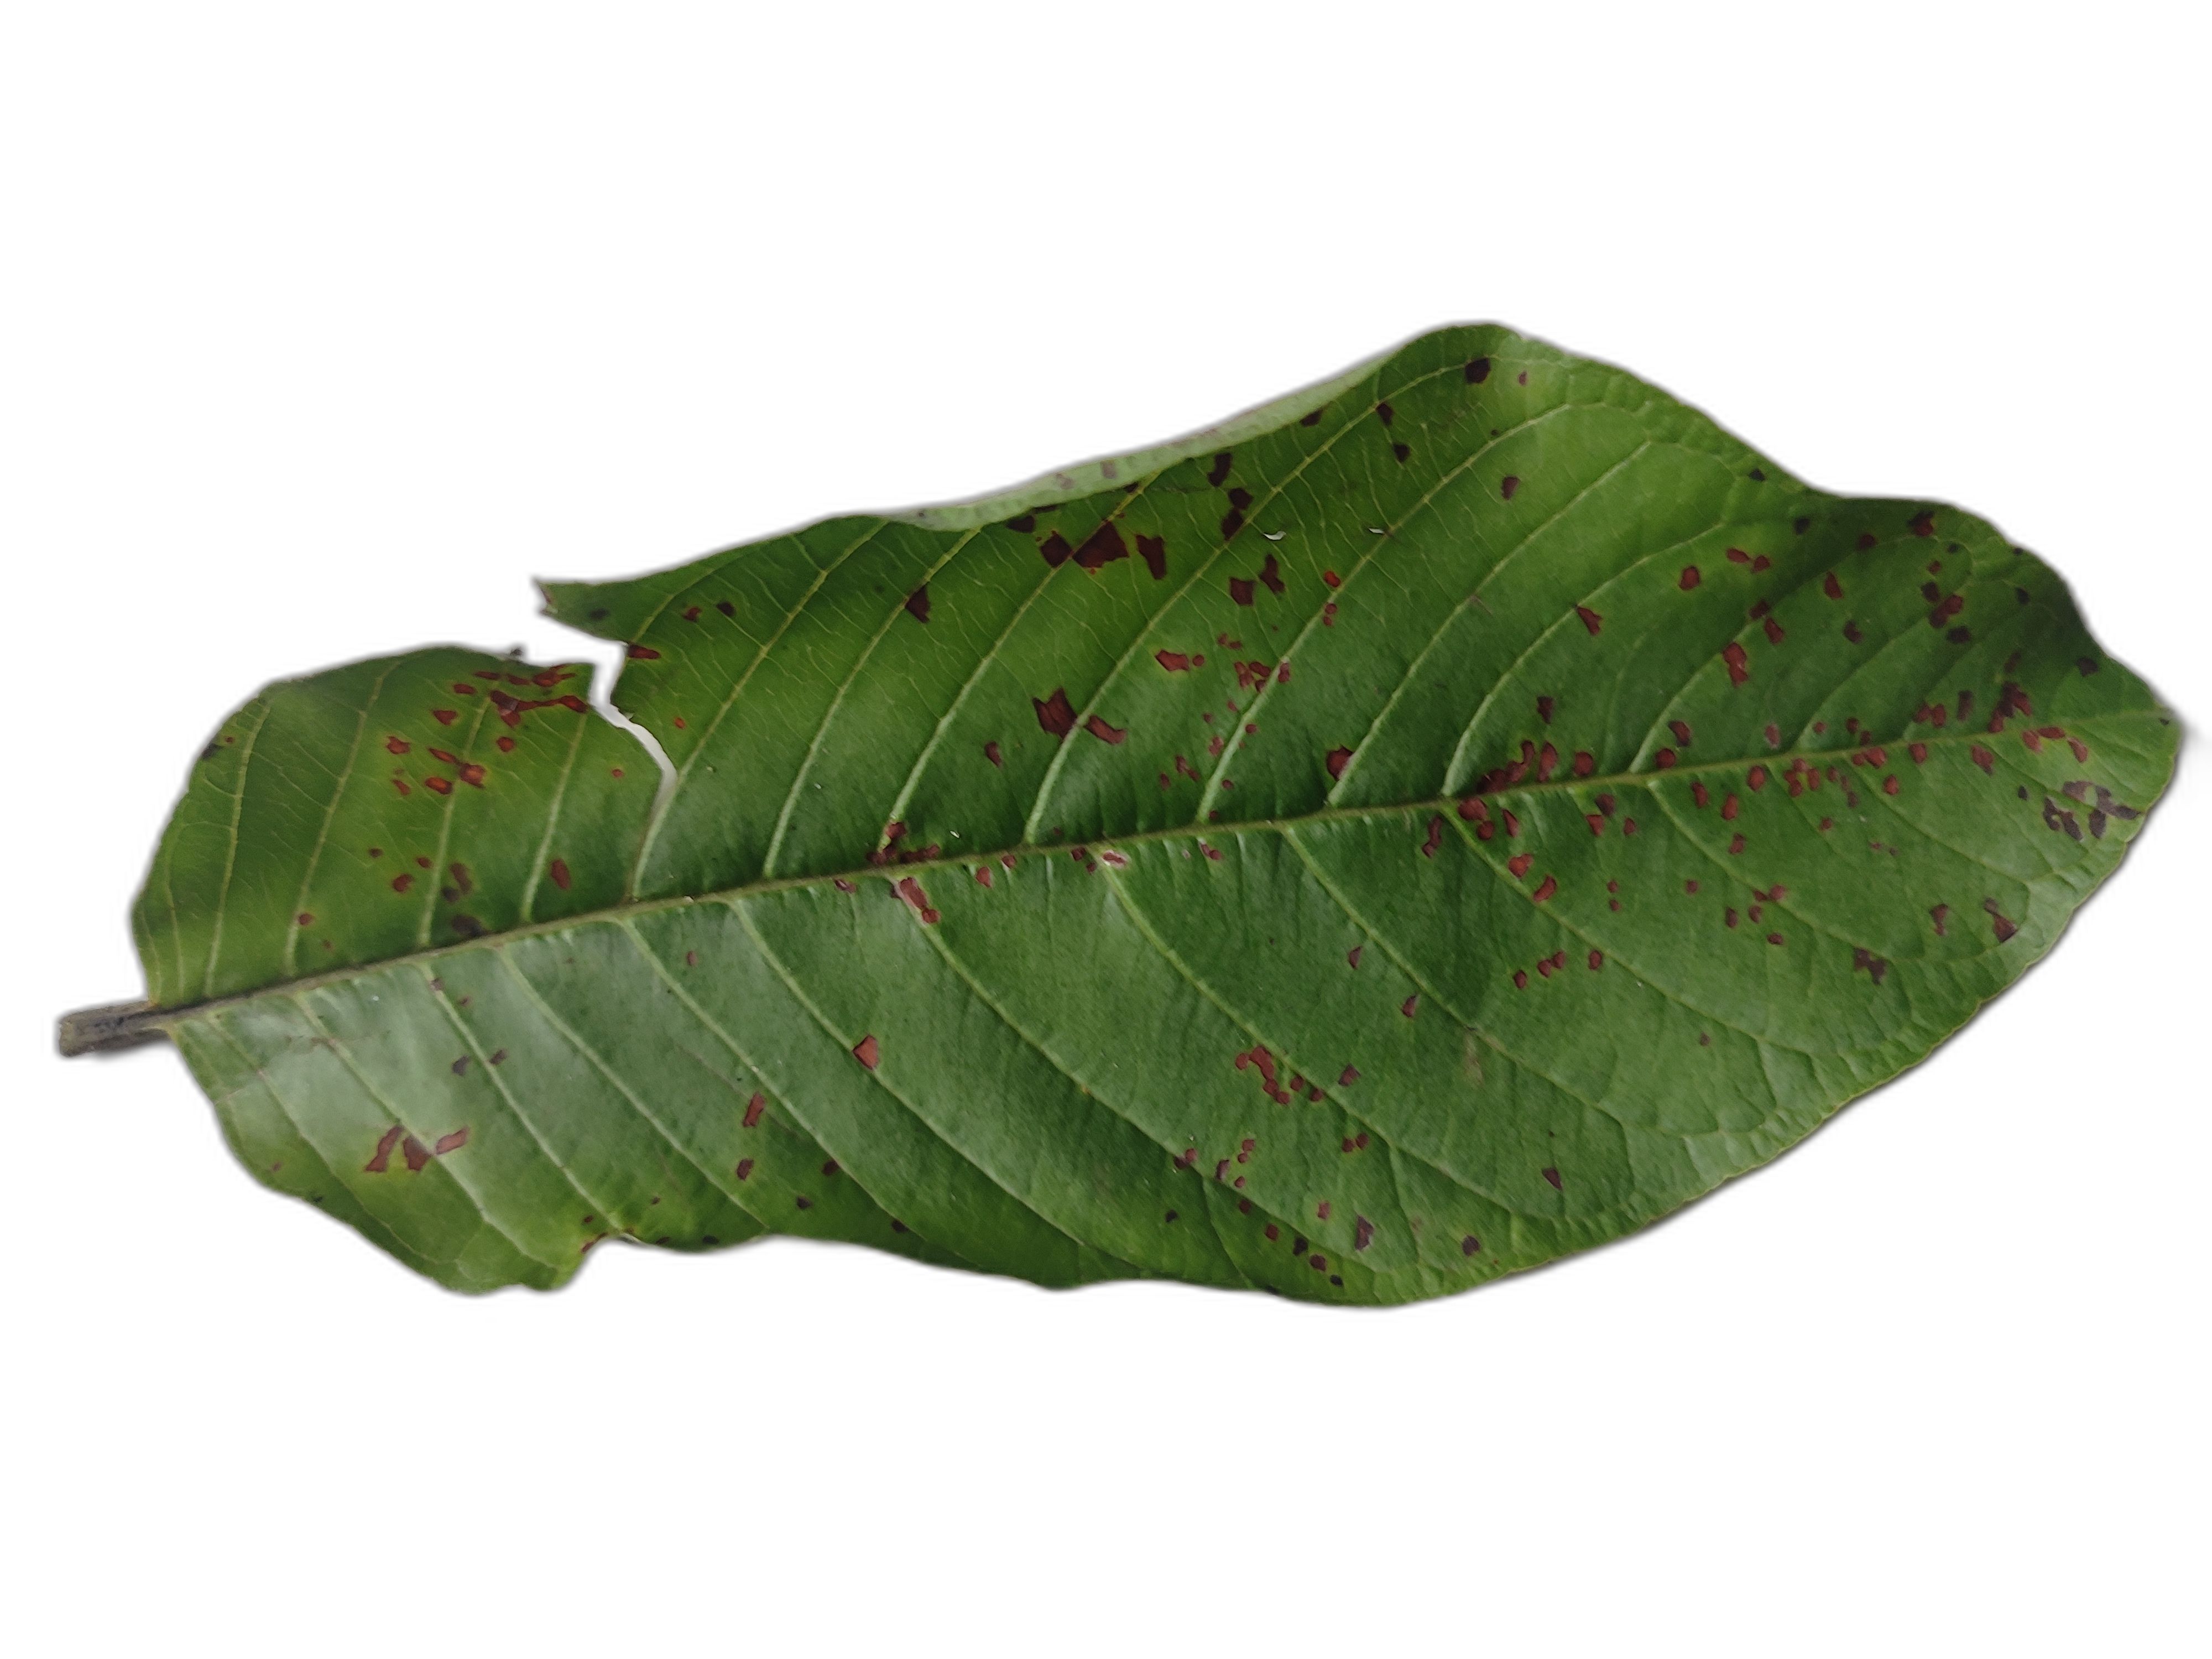
Plant part: leaf
Disease: Dot